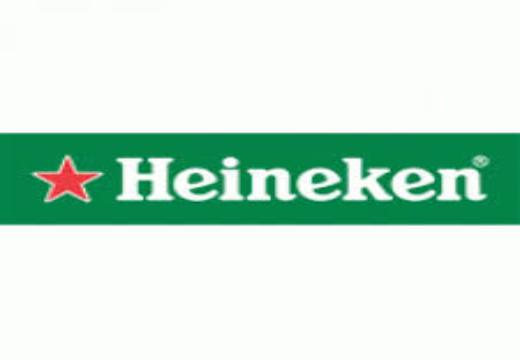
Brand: Heineken
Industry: Food